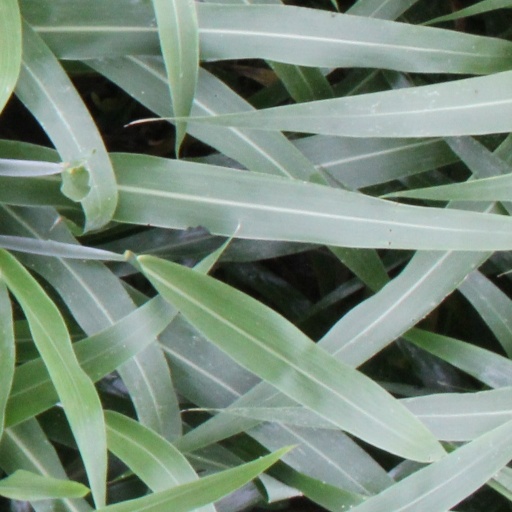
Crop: sorghum